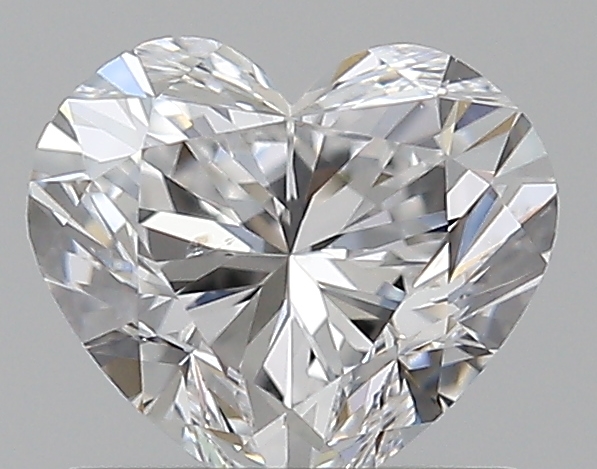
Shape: heart
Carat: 0.8
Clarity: VS2
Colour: D
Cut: EX
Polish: EX
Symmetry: VG
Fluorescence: N
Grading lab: GIA
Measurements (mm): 5.63 x 6.3 x 3.8